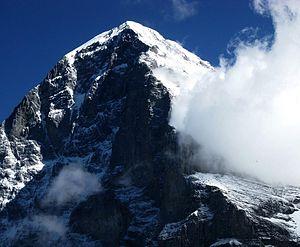
La face nord de l'Eiger, dans l'Oberland bernois, est l'une des trois grandes faces nord des Alpes, avec celles du Cervin et des Grandes Jorasses. De la base de la paroi jusqu'au sommet de l'Eiger, sa dénivellation, à défaut d'atteindre les 1 800 mètres souvent avancés, ne compte pas moins de 1 600 mètres. Avec les faces nord du Cervin et des Grandes Jorasses, elle a constitué pour l'alpinisme l'un des « trois derniers problèmes des Alpes », et le dernier résolu.